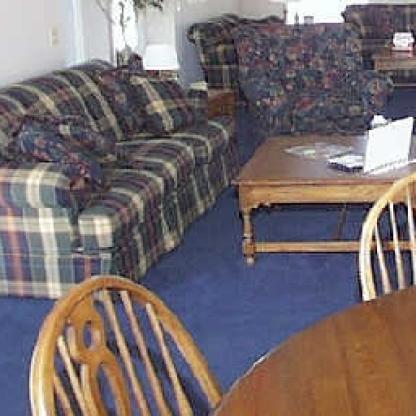
Scene: Indoor